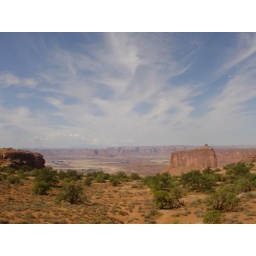
White Rim overlook with stone tower in forefront